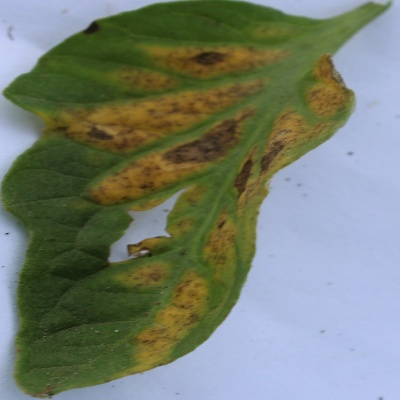
Crop: Tomato
Condition: leaf blight